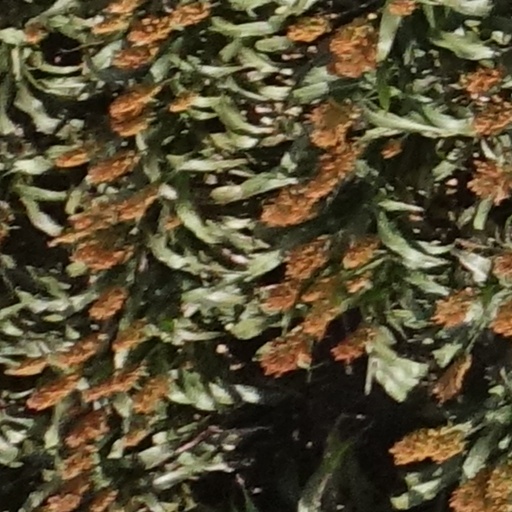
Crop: sorghum